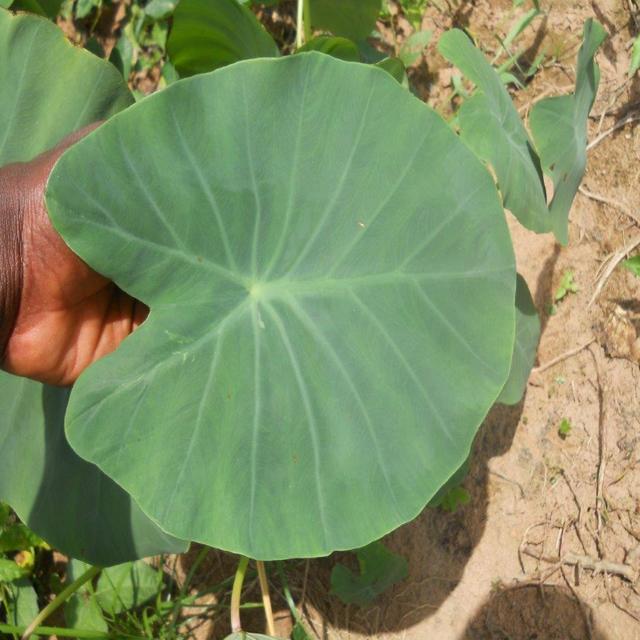
Label: Healthy